Di-Gata Defenders

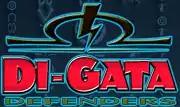
"Di-Gata Defenders" Logo

Di-Gata Defenders is an animated series created by Greg Collinson that was produced by LuxAnimation and Nelvana Entertainment. The series follows the travels and adventures of six teenagers, part of an organization called the Di-Gata Defenders. Their mission as heroes is to defend RaDos against evil factions. The series aired for two seasons.